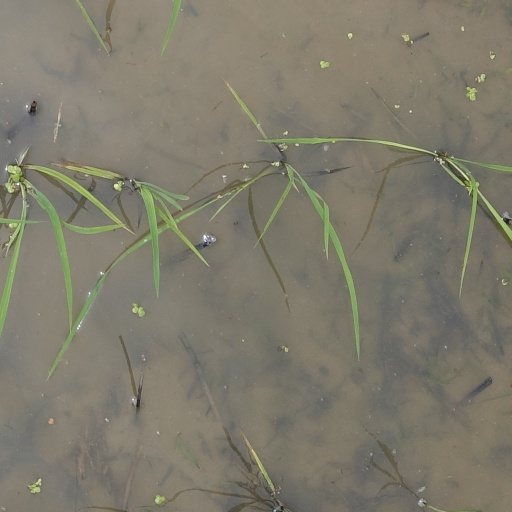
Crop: rice